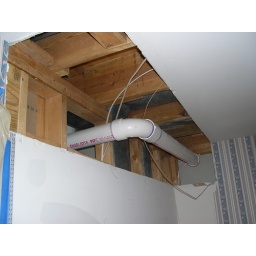
Pipe has to be moved and ran behind the wall since glass doored cabinets are to be installed above the desk